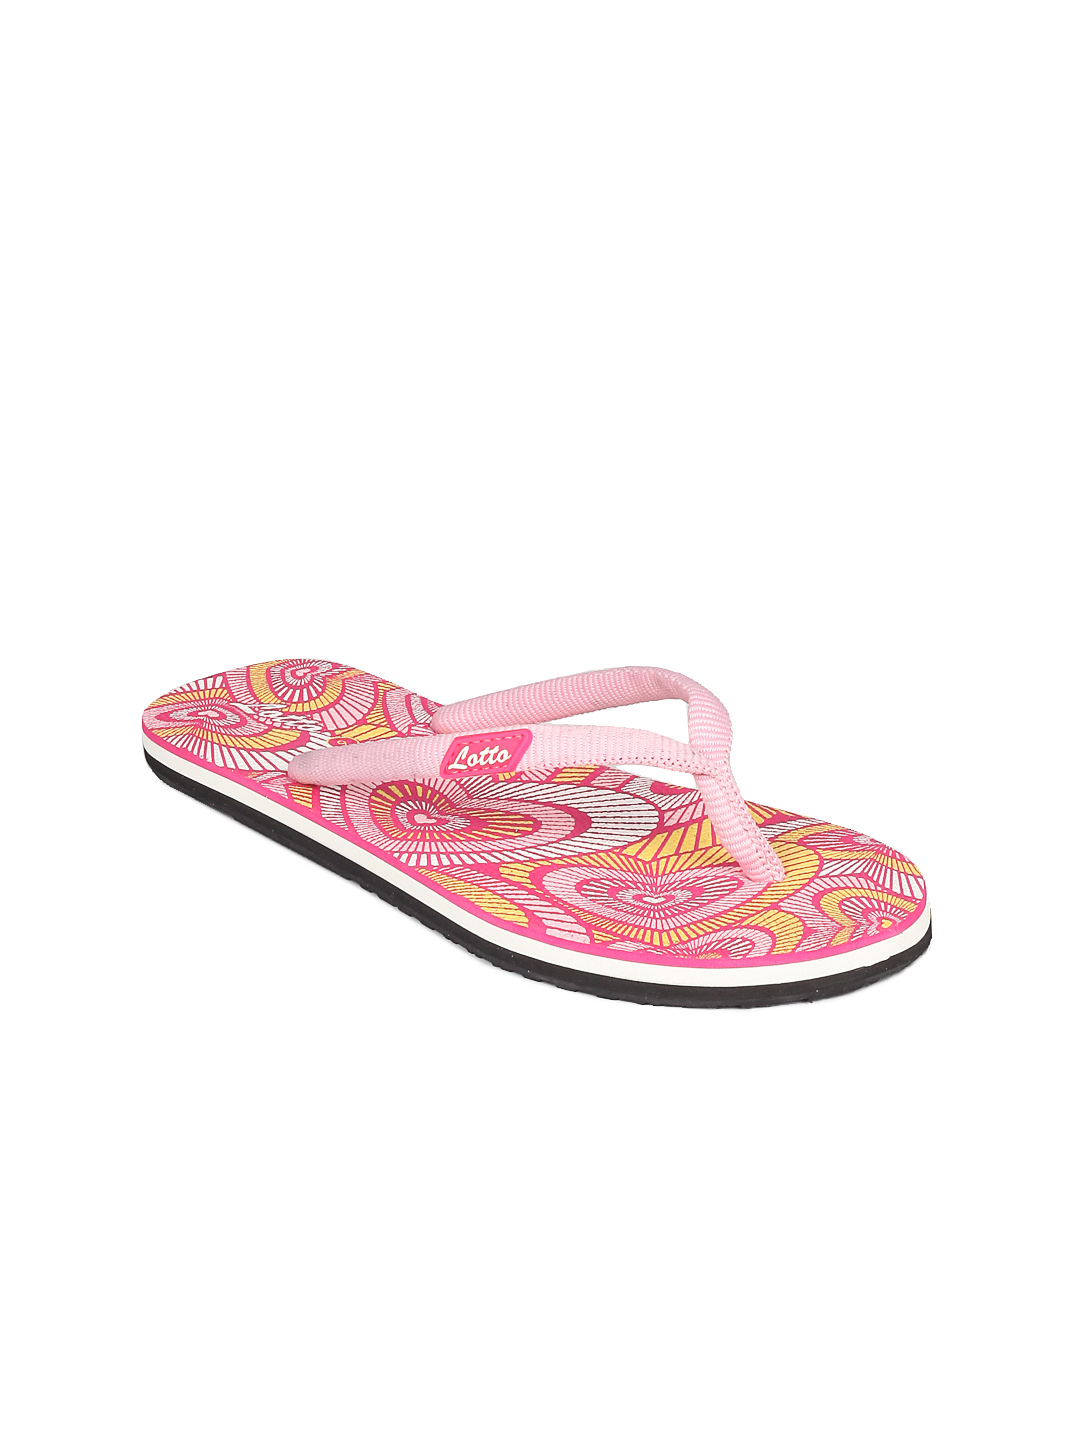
Lotto Women Pink Disco Holic Flip Flops
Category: Footwear / Flip Flops / Flip Flops
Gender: Women
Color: Pink
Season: Summer 2012
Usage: Casual